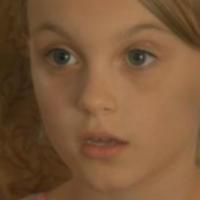
Age group: age 11-20